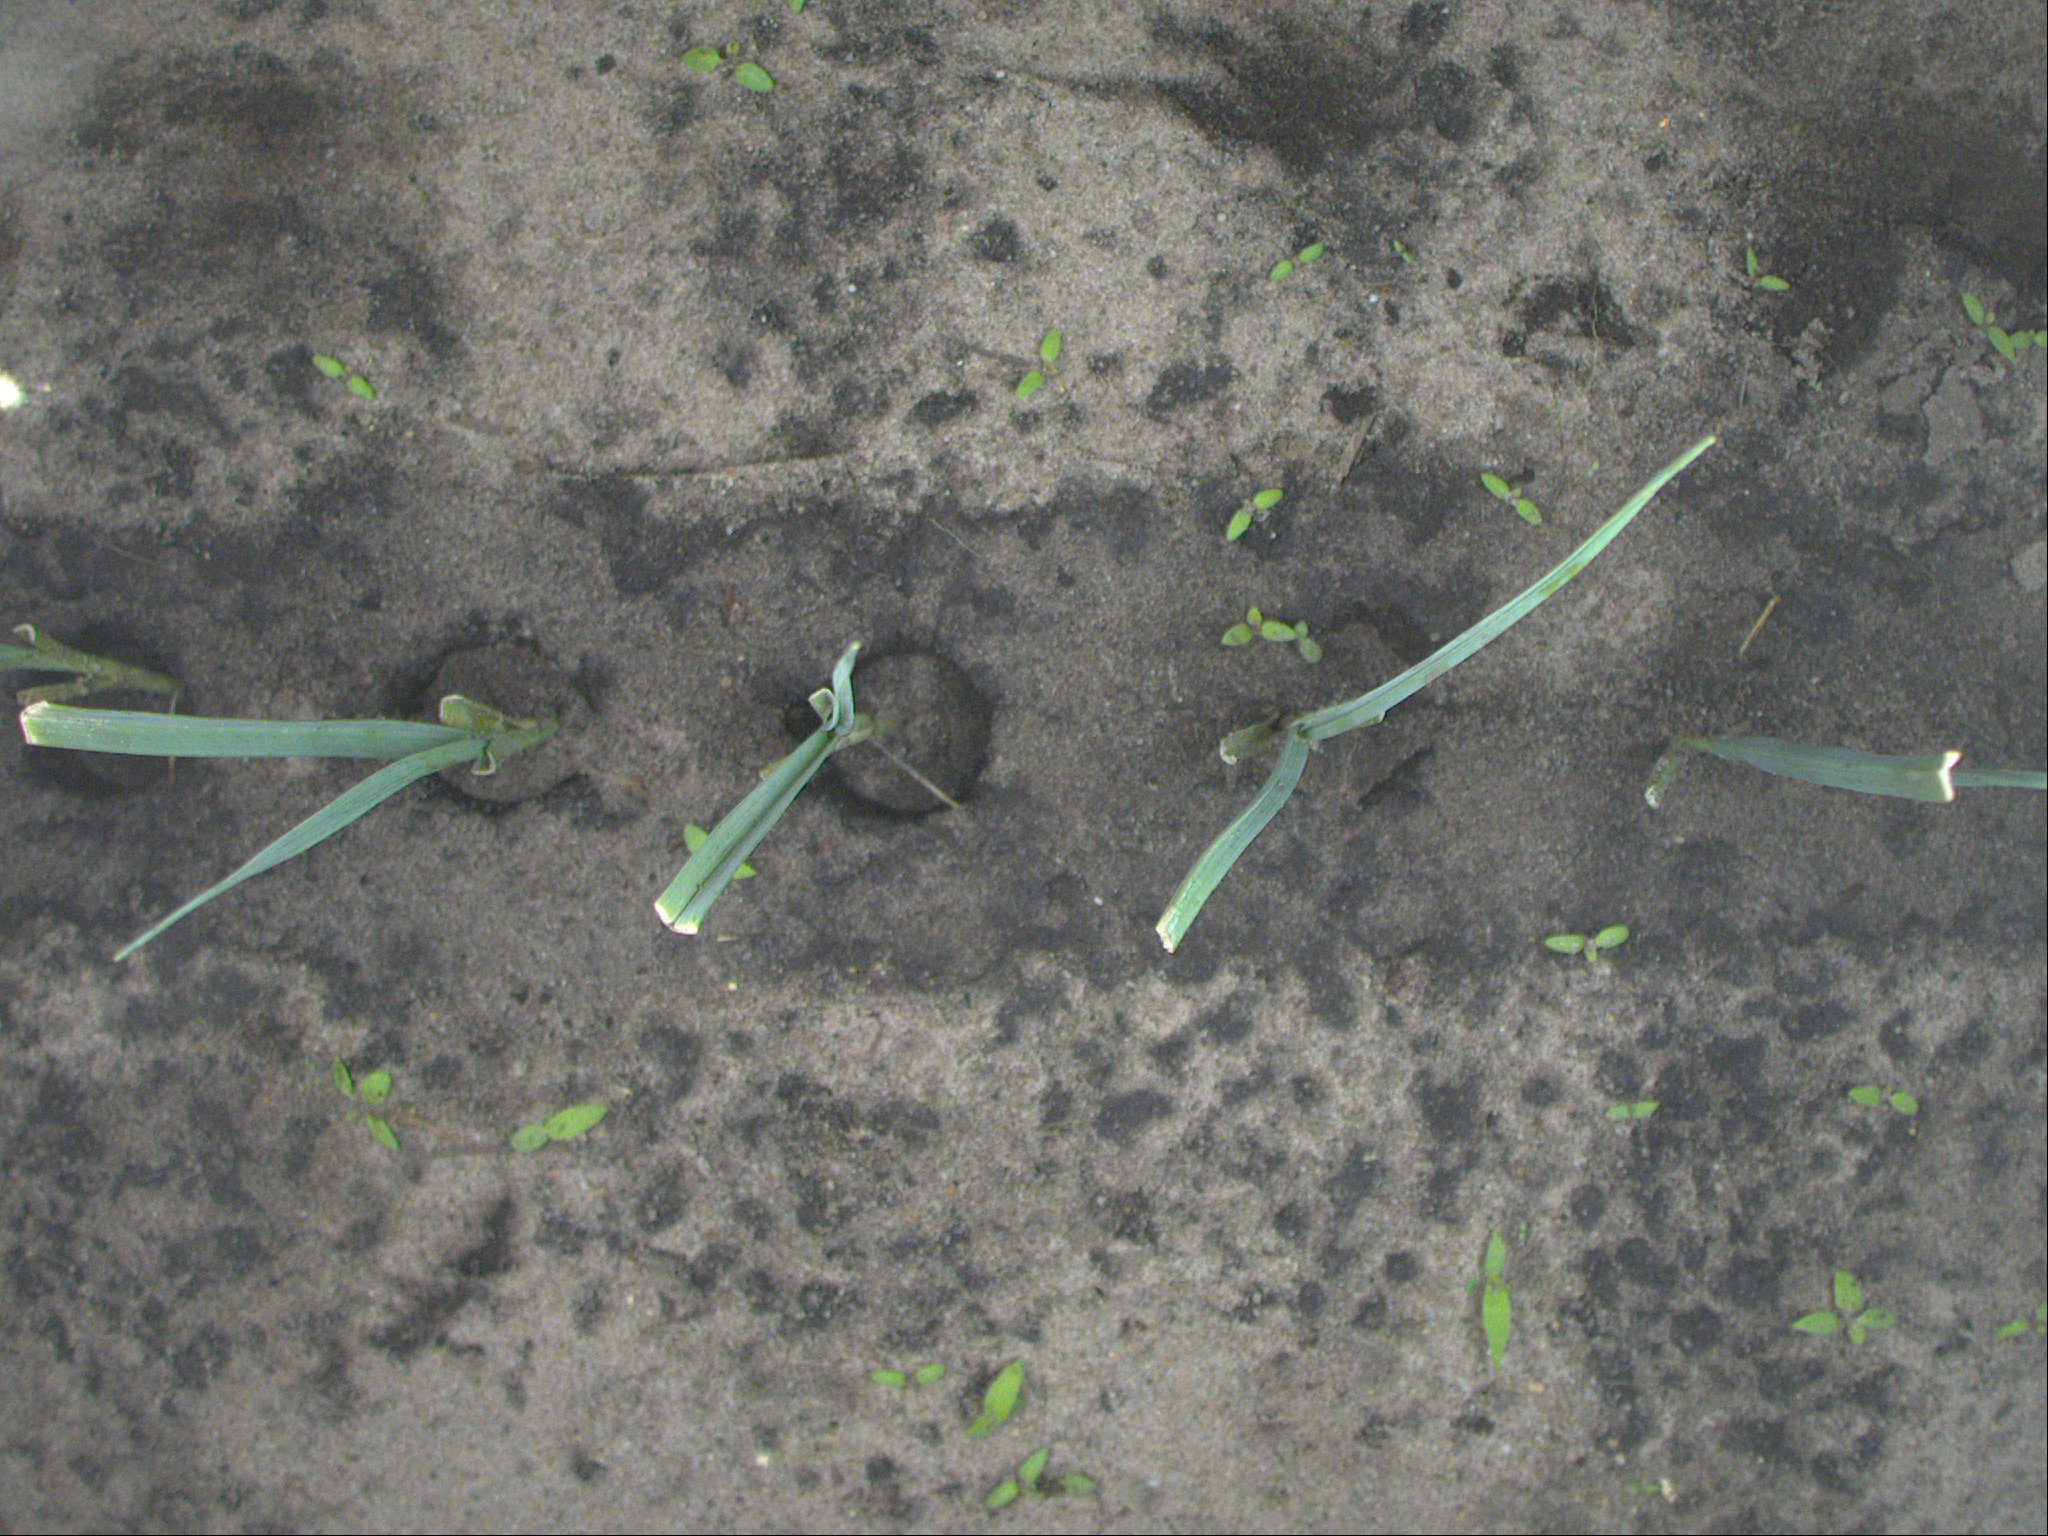
Crop: leek
Objects: leek, leek, leek, leek, leek, stem_leek, stem_leek, stem_leek, stem_leek, stem_leek